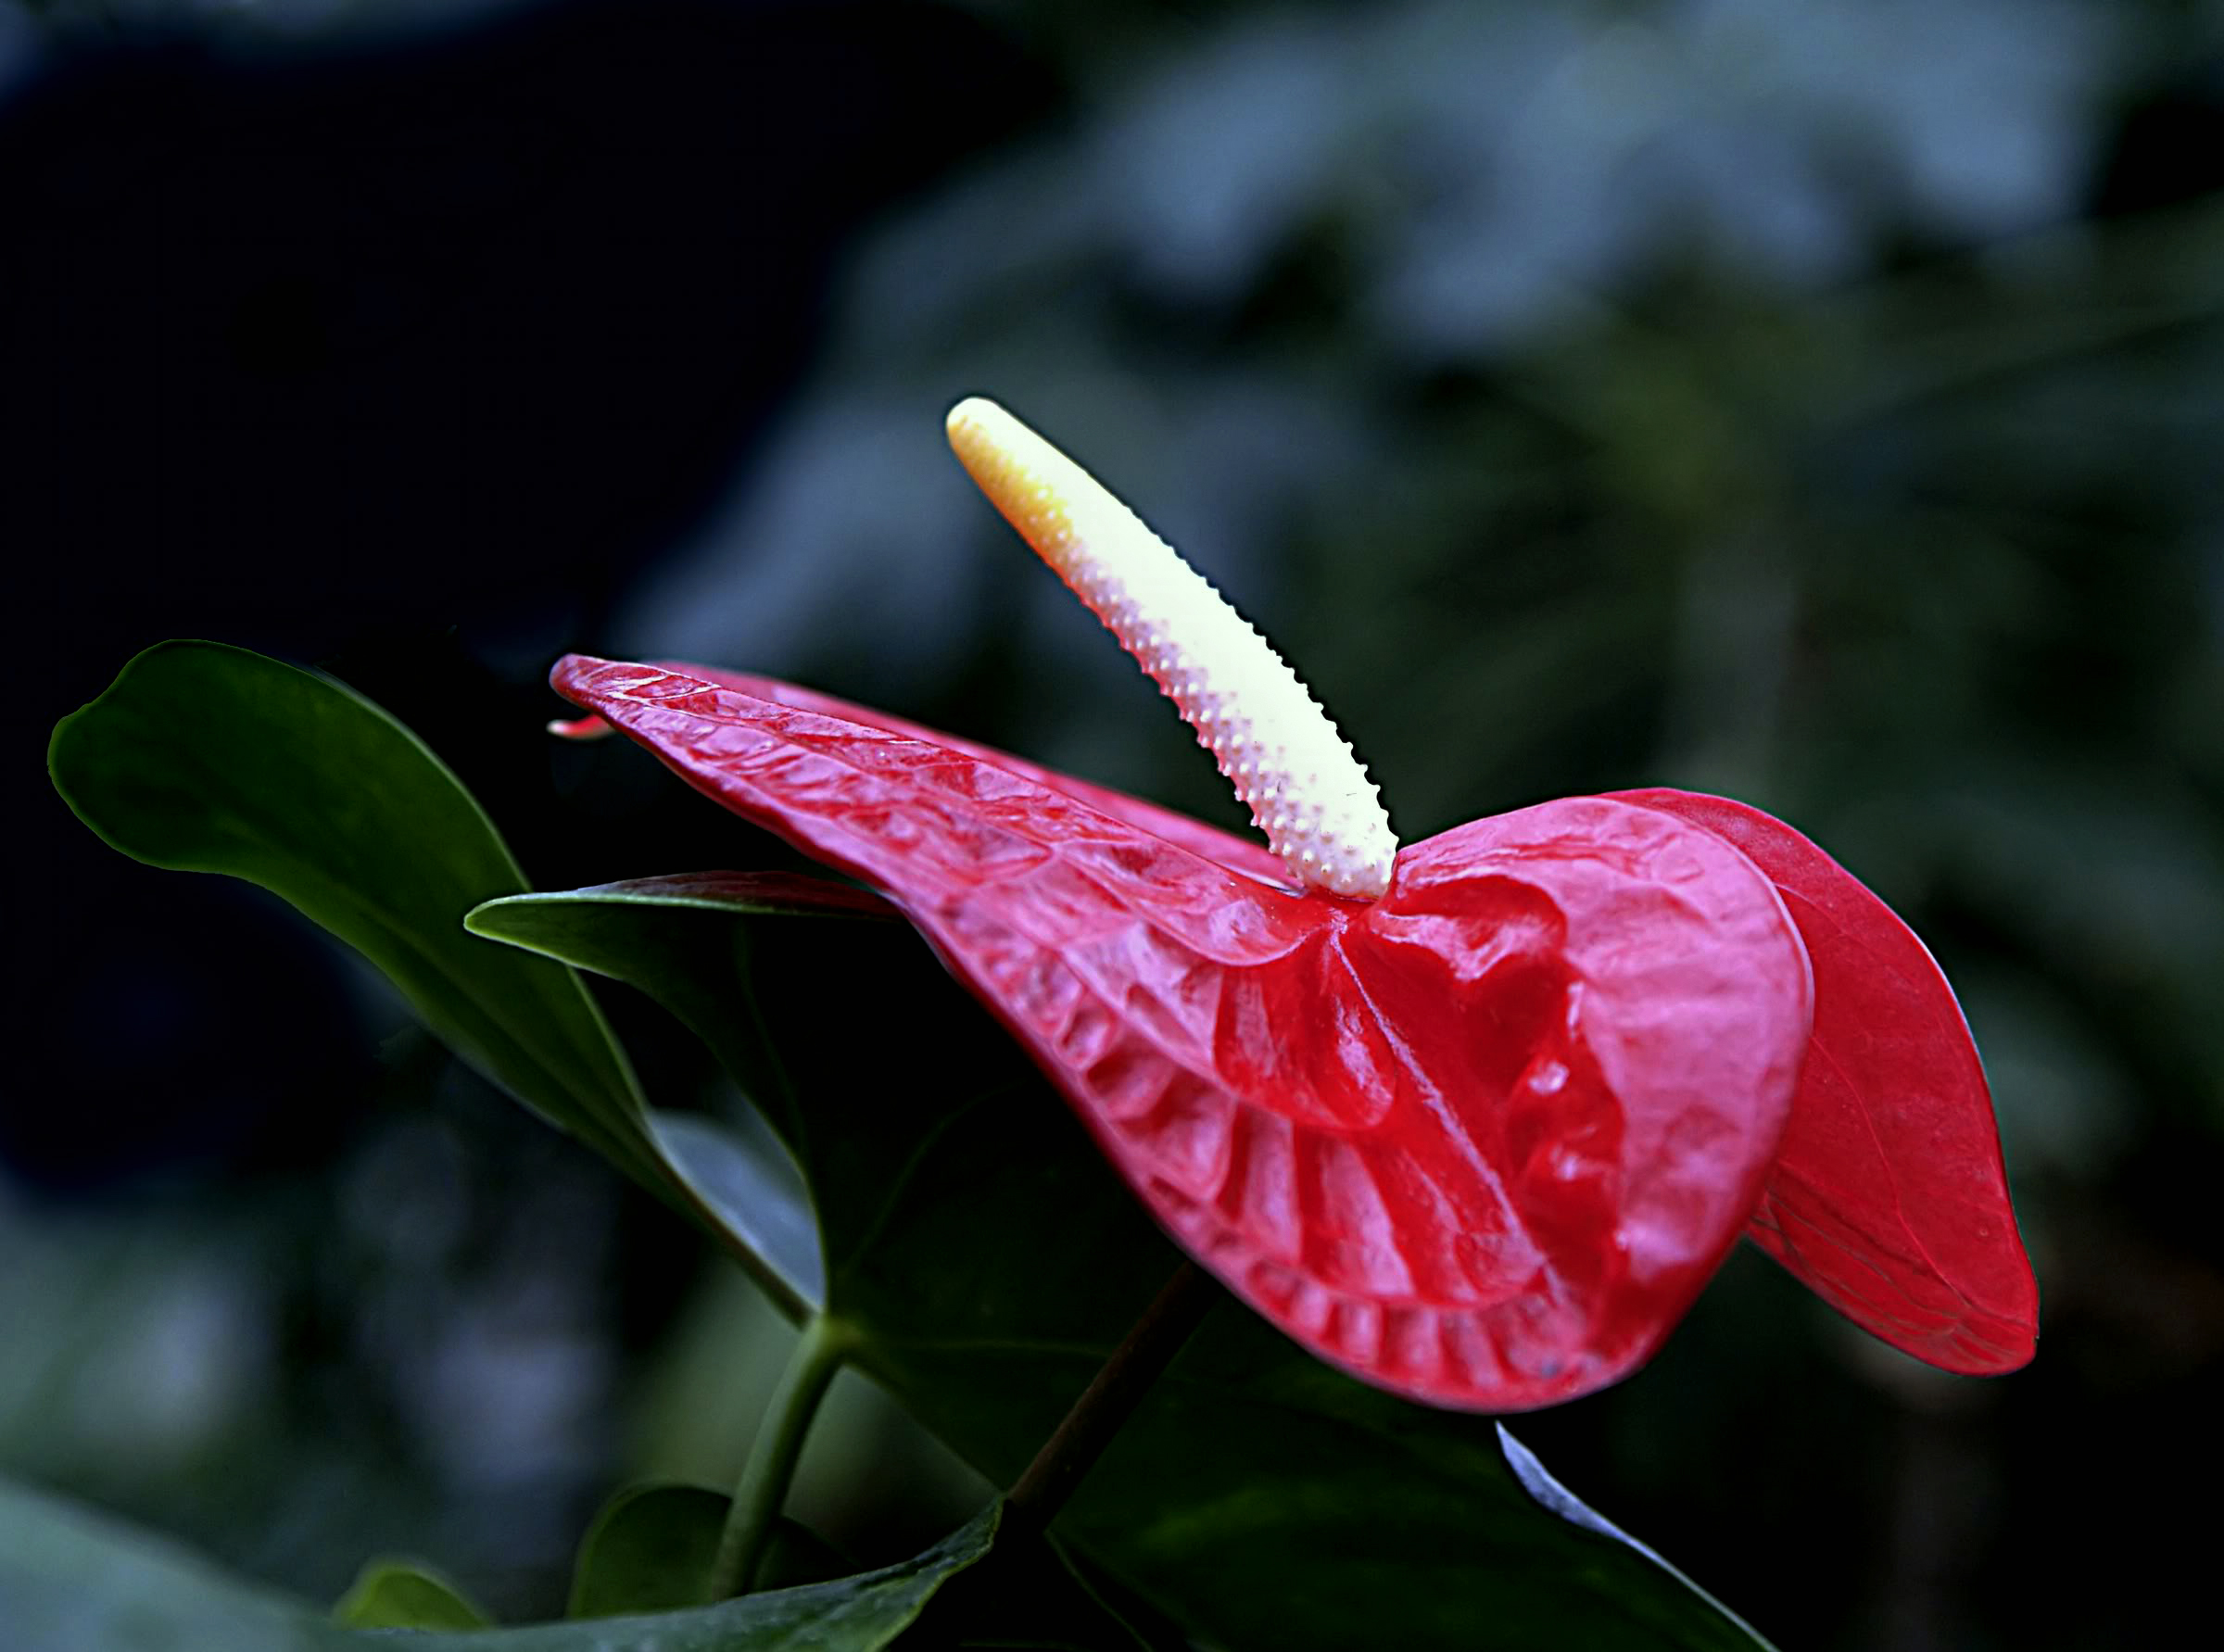
nature, plant, photography, leaf, flower, petal, green, red, botany, flora, flowers, close up, sonydslra300, anthurim, redleaf, macro photography, flowering plant, land plant